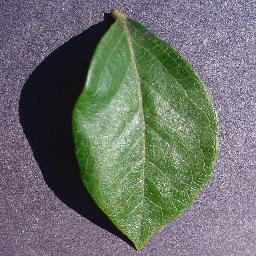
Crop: blueberry
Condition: healthy